Isuzu V engine

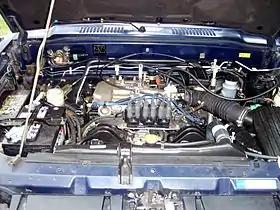
Isuzu 6VD1 SOHC Engine

The Isuzu V engine is a family of all-aluminum 75° V6 gasoline engines produced by Isuzu. They feature either a belt-driven SOHC or DOHC valvetrain. Later versions feature direct ignition as well as gasoline direct injection. These engines are notable for their early adoption of gasoline direct injection technology and also for their uncommon 75° cylinder head bank angle.